History of the Polish–Lithuanian Commonwealth (1569–1648)

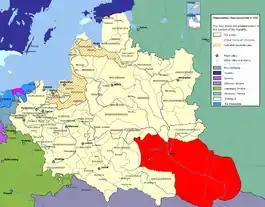
Commonwealth Ukraine was being colonized, but the Kiev Voivodeship was among the many areas where Ruthenian, rather than Polish property owners predominated

In 1575 the nobility commenced a new election process. The magnates tried to force the candidacy of Emperor Maximilian II, and on 12 December Archbishop Uchański even announced his election. This effort was thwarted by the execution movement szlachta party led by Mikołaj Sienicki and Jan Zamoyski; their choice was Stephen Báthory, Prince of Transylvania. Sienicki quickly arranged for a 15 December proclamation of Anna Jagiellon, sister of Sigismund Augustus, as the reigning queen, with Stefan Batory added as her husband and king "jure uxoris". Szlachta's pospolite ruszenie supported the selection with their arms. Batory took over Kraków, where the couple's crowning ceremony took place on 1 May 1576.